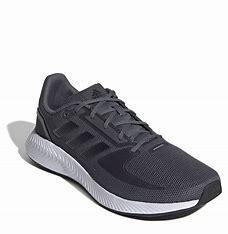
Brand: Adidas
Model: Runfalcon 2